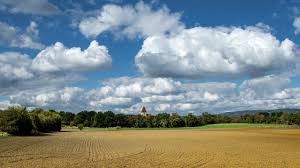
Weather: cloudy or overcast